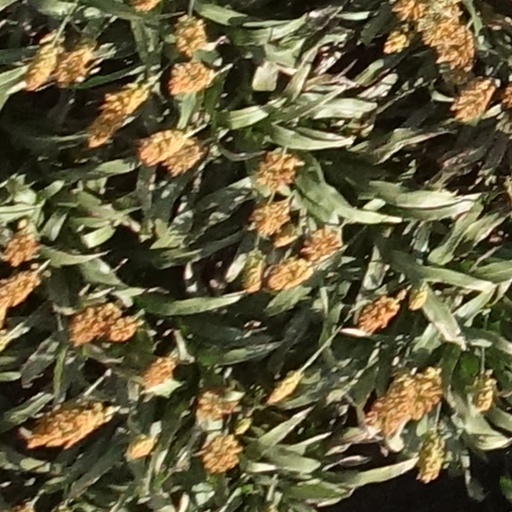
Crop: sorghum